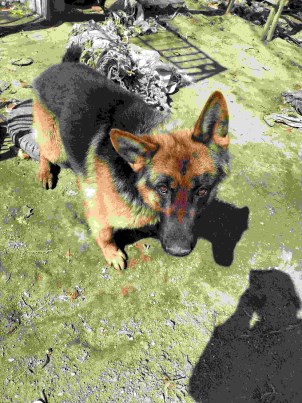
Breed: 2594-n000109-Border_collie